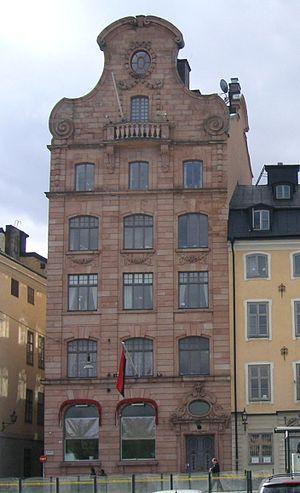
Cet article liste les représentations diplomatiques de l'Angola à l'étranger, en excluant les consulats honoraires. L'Angola est le deuxième pays après le Portugal à avoir ouvert un consulat à Macao en République populaire de Chine. Macao, comme l'Angola, a un héritage portugais.